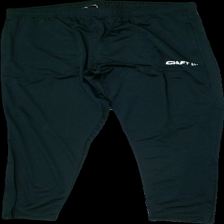
View: front
Type: Trousers
Category: Men
Brand: Craft
Colors: Black
Material: 100% Polyester
Cut: Regular
Size: XL
Season: All
Price range: 50-100
Recommended usage: Reuse
Description: Black tracksuit pants